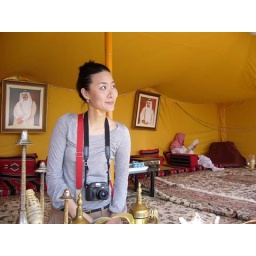
pink in yellow tent